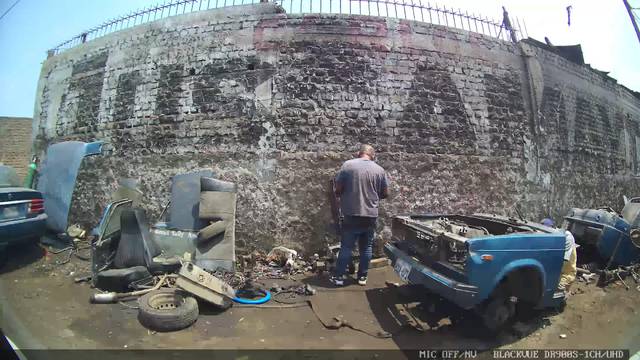
Region: Peru
Coordinates: -12.062, -77.001